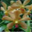
Label: orchid